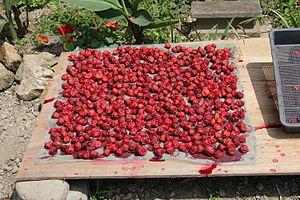
L'abricotier du Japon, mume, ume ou umé est un arbuste à fruits à noyau du genre Prunus, rattaché à la vaste famille des Rosaceae. Il appartient avec l'abricotier P. armeniaca et les autres abricotiers du monde, au sous-genre Prunus section Armeniaca du genre Prunus.